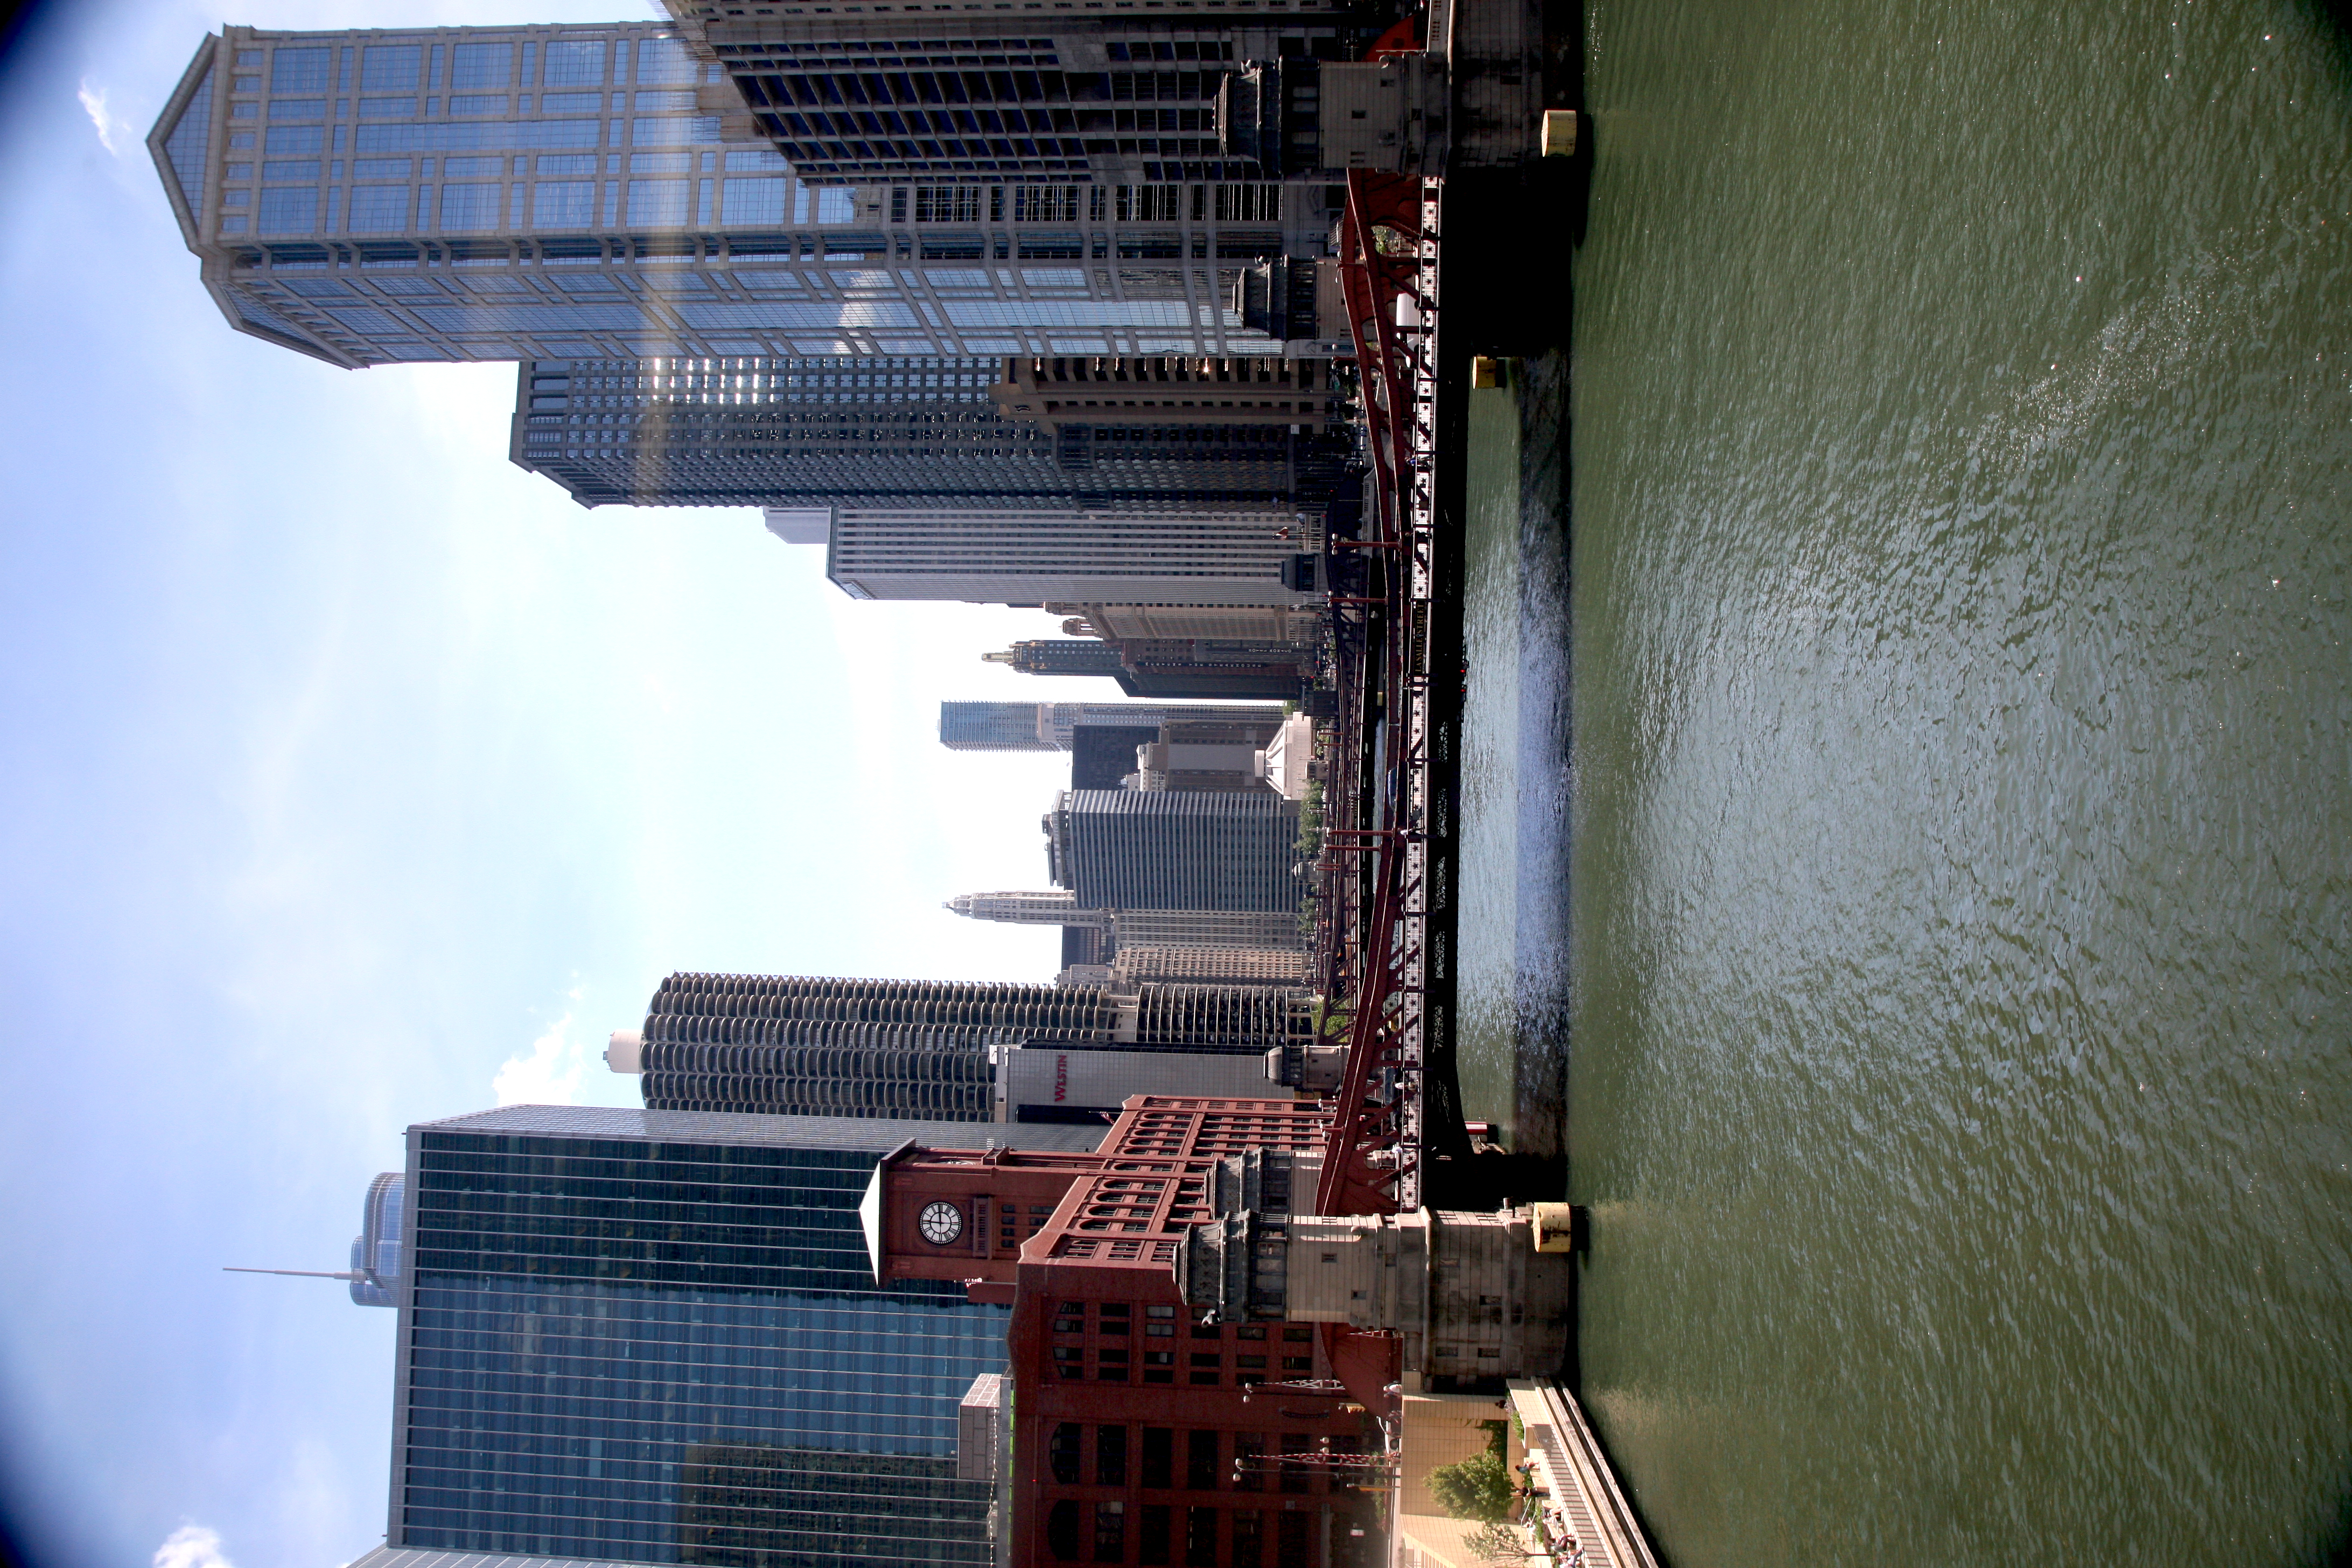
architecture, bridge, skyline, street, building, city, skyscraper, river, cityscape, downtown, dusk, evening, reflection, landmark, chicago, waterway, tower block, 5d, loop, metropolis, bridgeway, chicagoriver, wacker, urban area, geographical feature, human settlement, metropolitan area